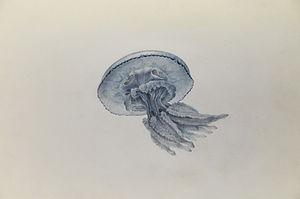
Museum d'histoire naturelle du Havre (Seine-Maritime, 76)
Le muséum d'histoire naturelle du Havre est un musée d'histoire naturelle français situé dans la ville du Havre, en Seine-Maritime. Constituées par Charles Alexandre Lesueur, qui fut son directeur, ses collections ont été fortement dégradées pendant la Seconde Guerre mondiale. Elles se composent de spécimens de paléontologie, de Préhistoire et de zoologie ainsi que de 8 000 dessins et manuscrits.